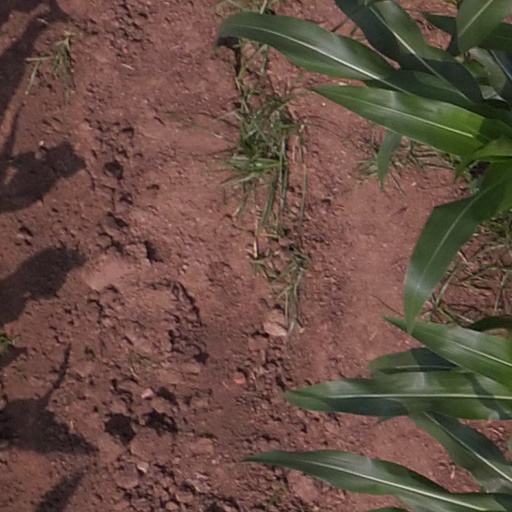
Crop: maize; corn